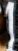
Number: 1